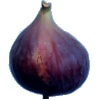
Label: fig